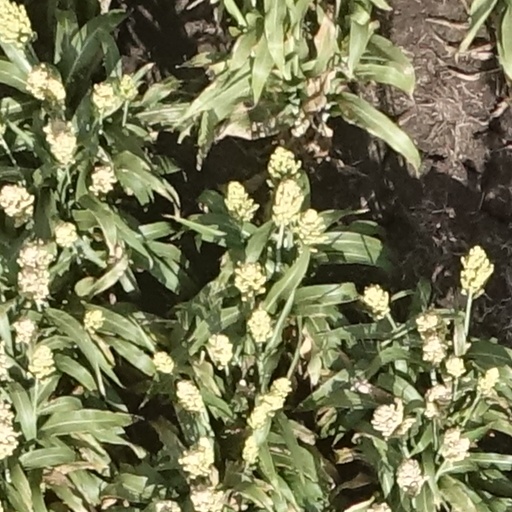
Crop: sorghum